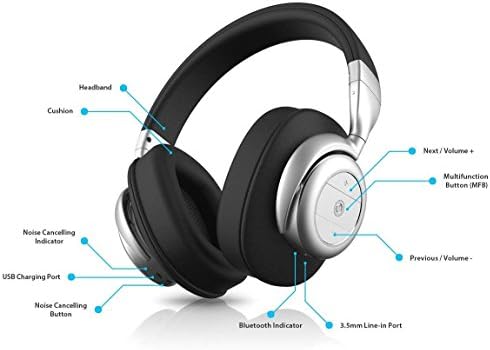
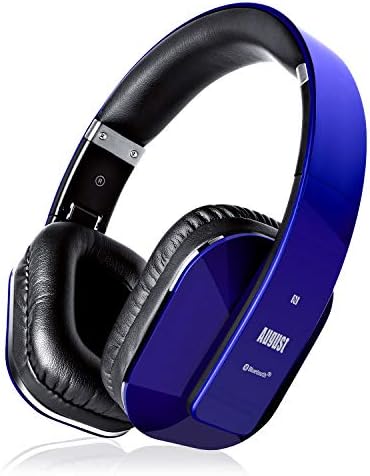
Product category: headphones
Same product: no